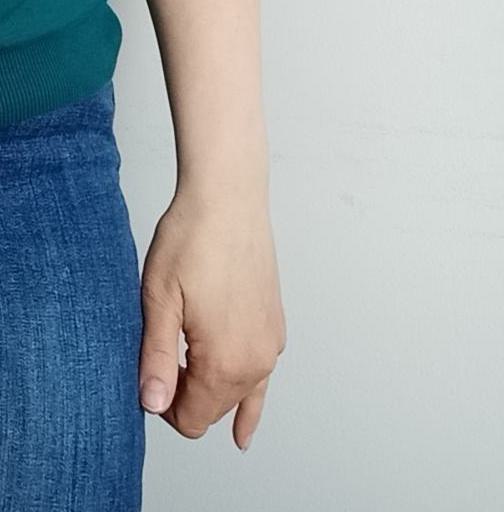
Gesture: no_gesture